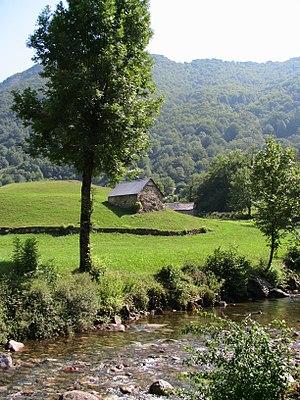
Ustou est une commune française, située dans le département de l'Ariège en région Occitanie.
L'Alet est une rivière du sud de la France qui prend sa source dans les Pyrénées dans le département de l'Ariège, dans l'ancienne région Midi-Pyrénées, donc dans la nouvelle région Occitanie. C'est un affluent droit du Salat, donc un sous-affluent de la Garonne.